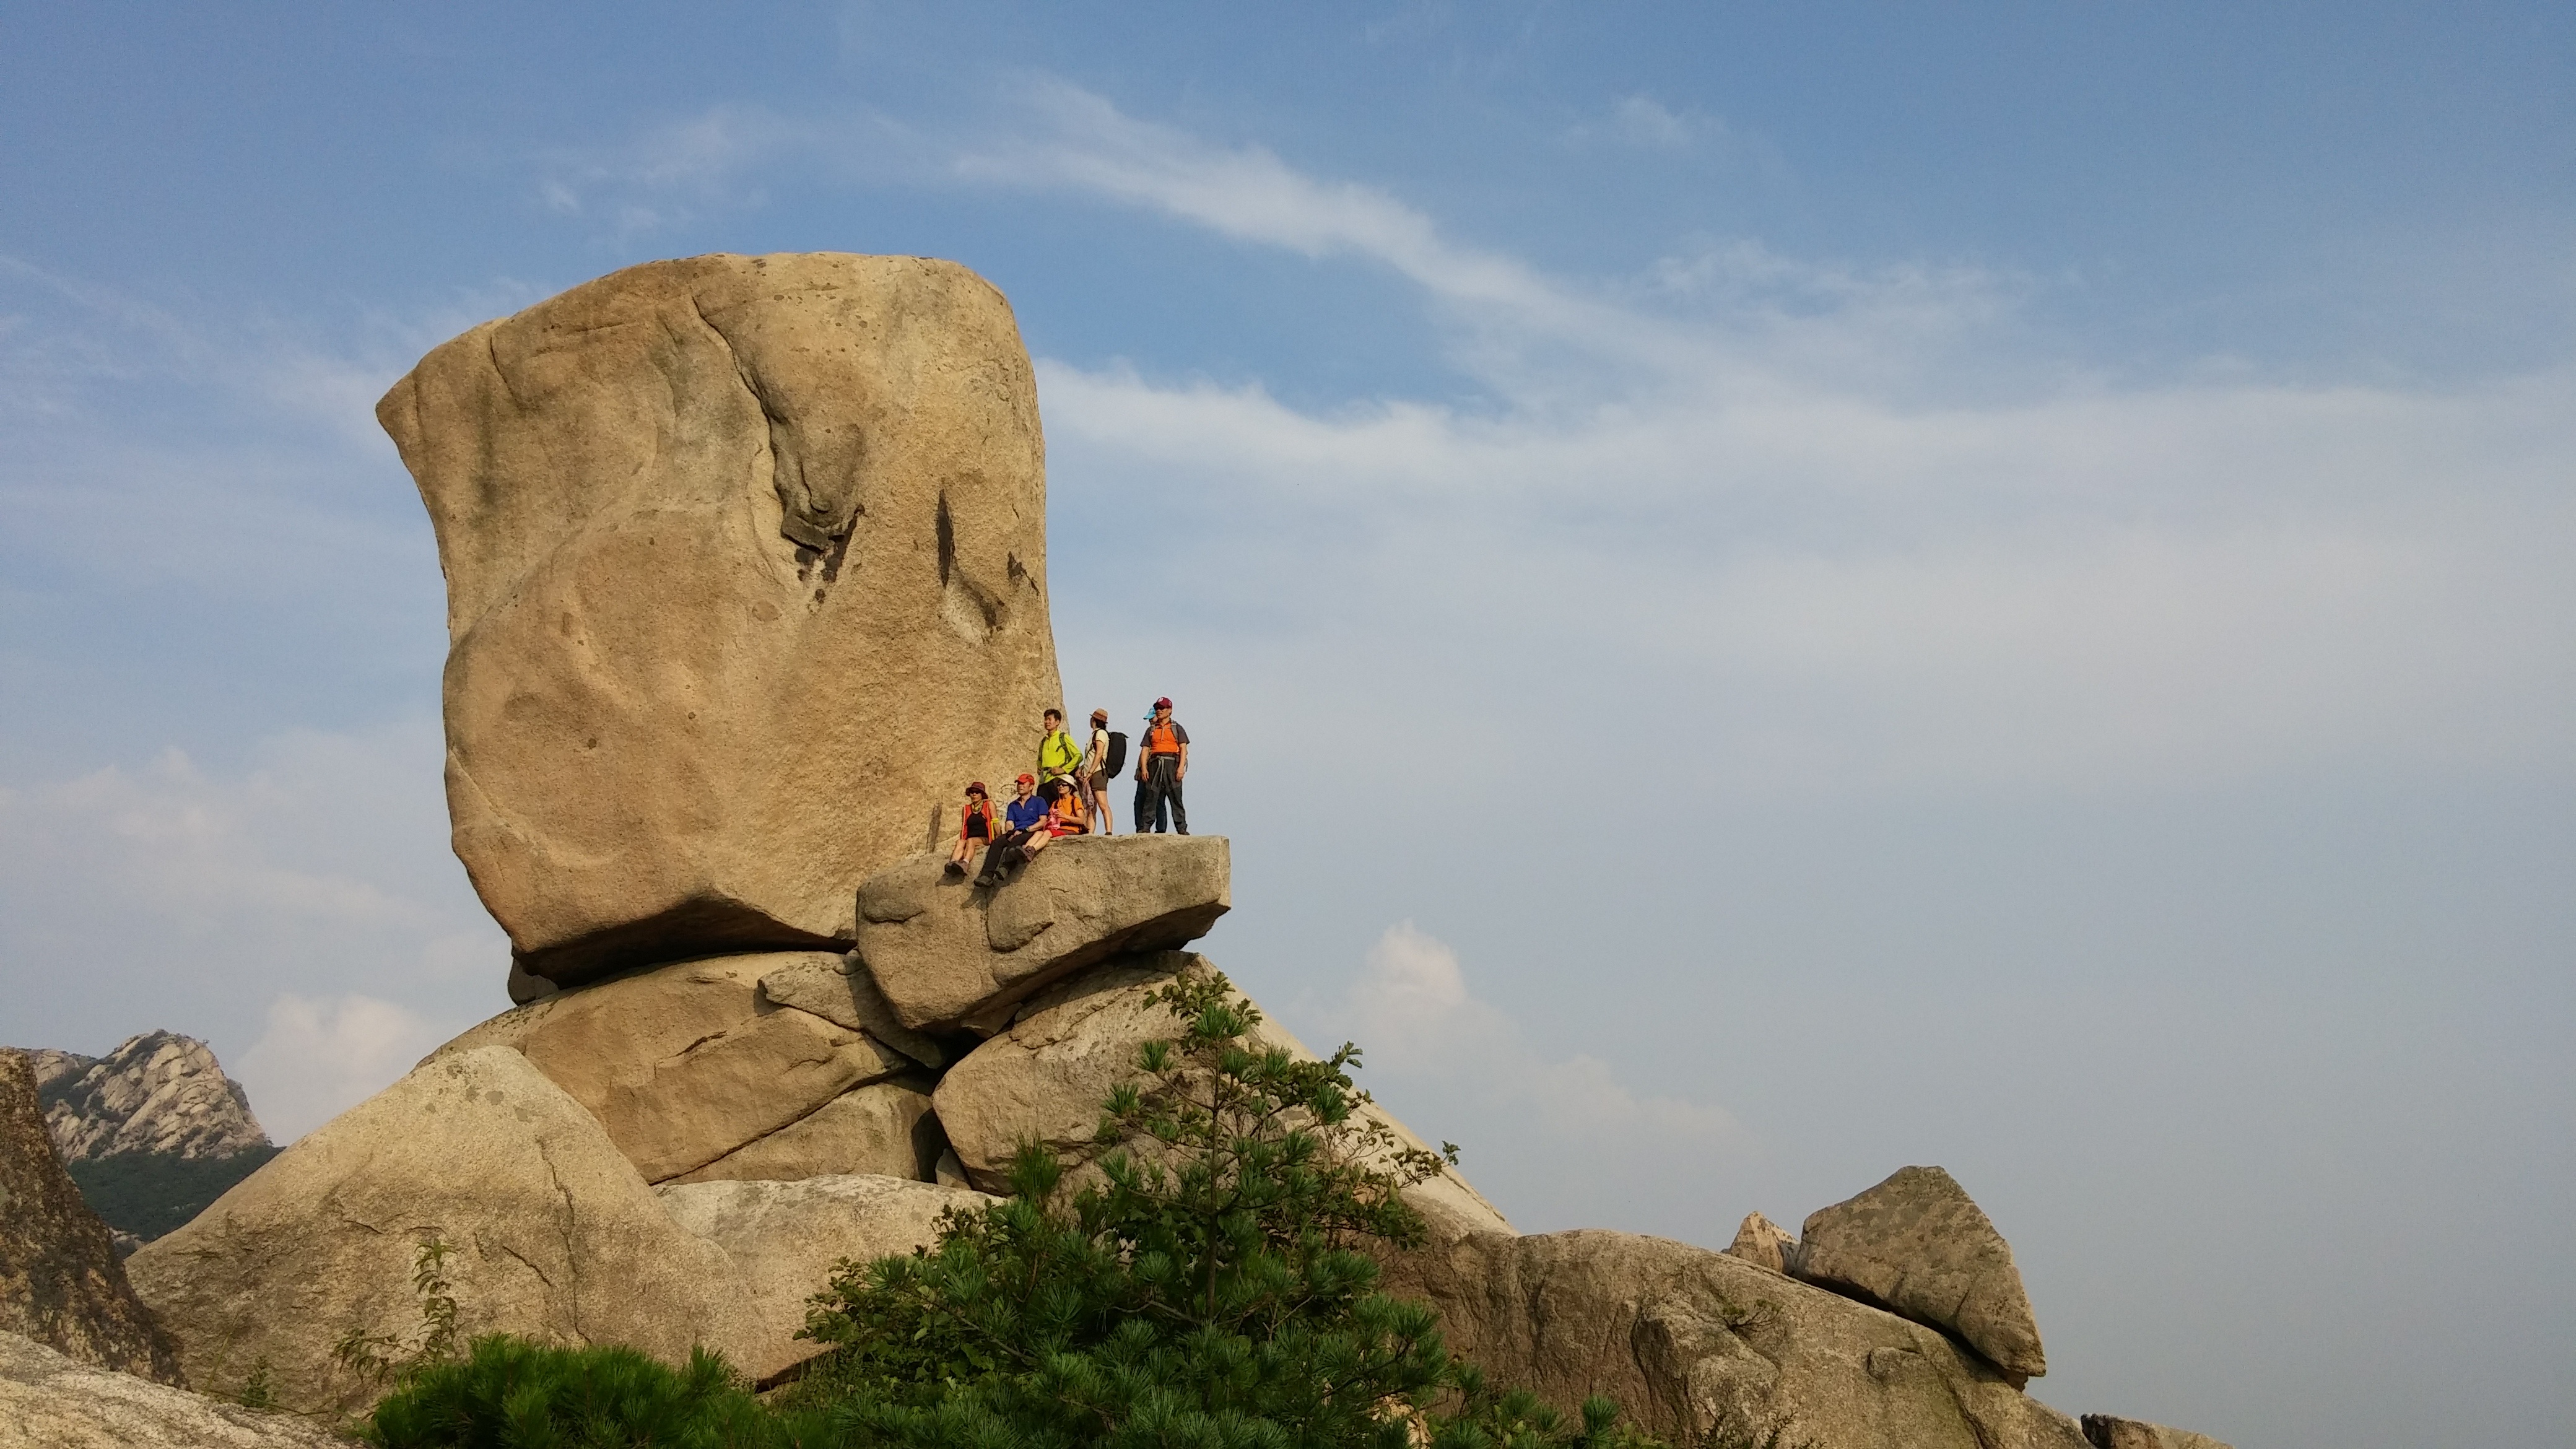
sea, rock, mountain, adventure, recreation, cliff, climbing, rock climbing, extreme sport, terrain, material, summit, geology, sports, bukhansan mountain, outdoor recreation, mountainous landforms, private rocks